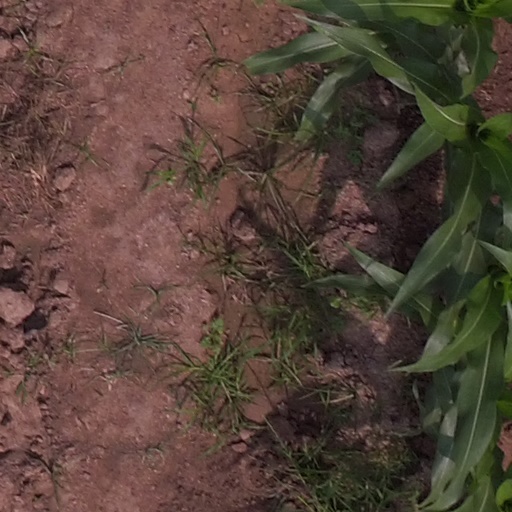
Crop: maize; corn